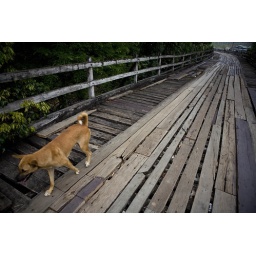
A dog coming to the end of Thailand's longest wooden bridge in Sangkhlaburi.